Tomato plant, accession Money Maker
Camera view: tilt-top (135 deg); turntable rotation: 330 degrees
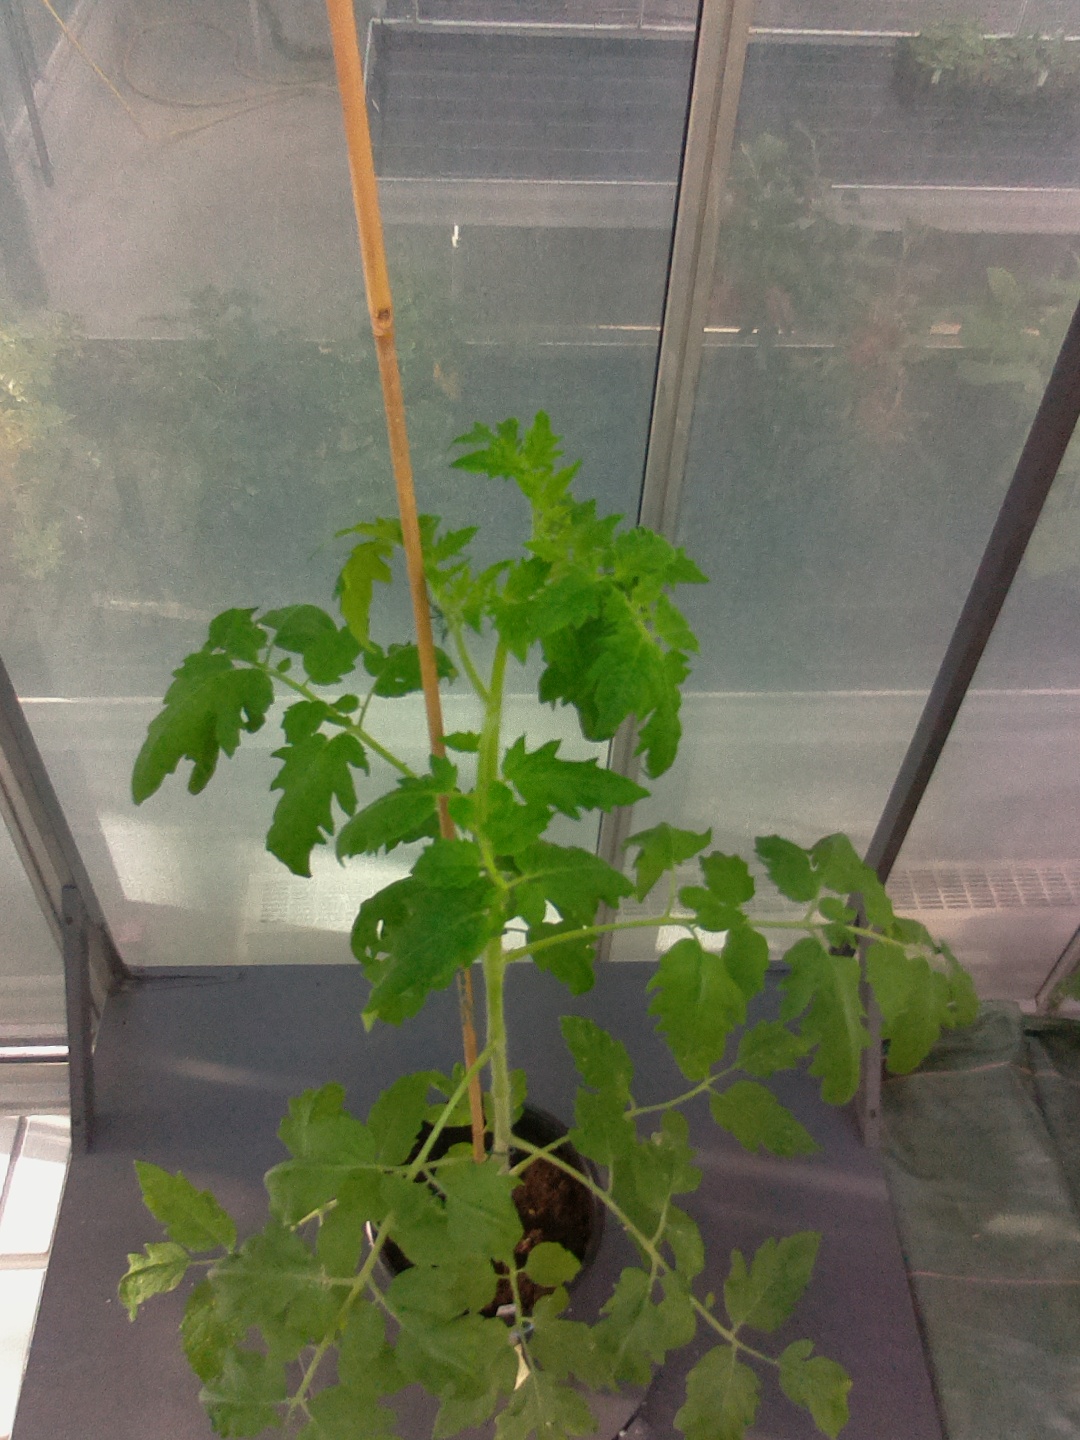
BBCH growth stage 51: First inflorence visible, visible closed flower bud